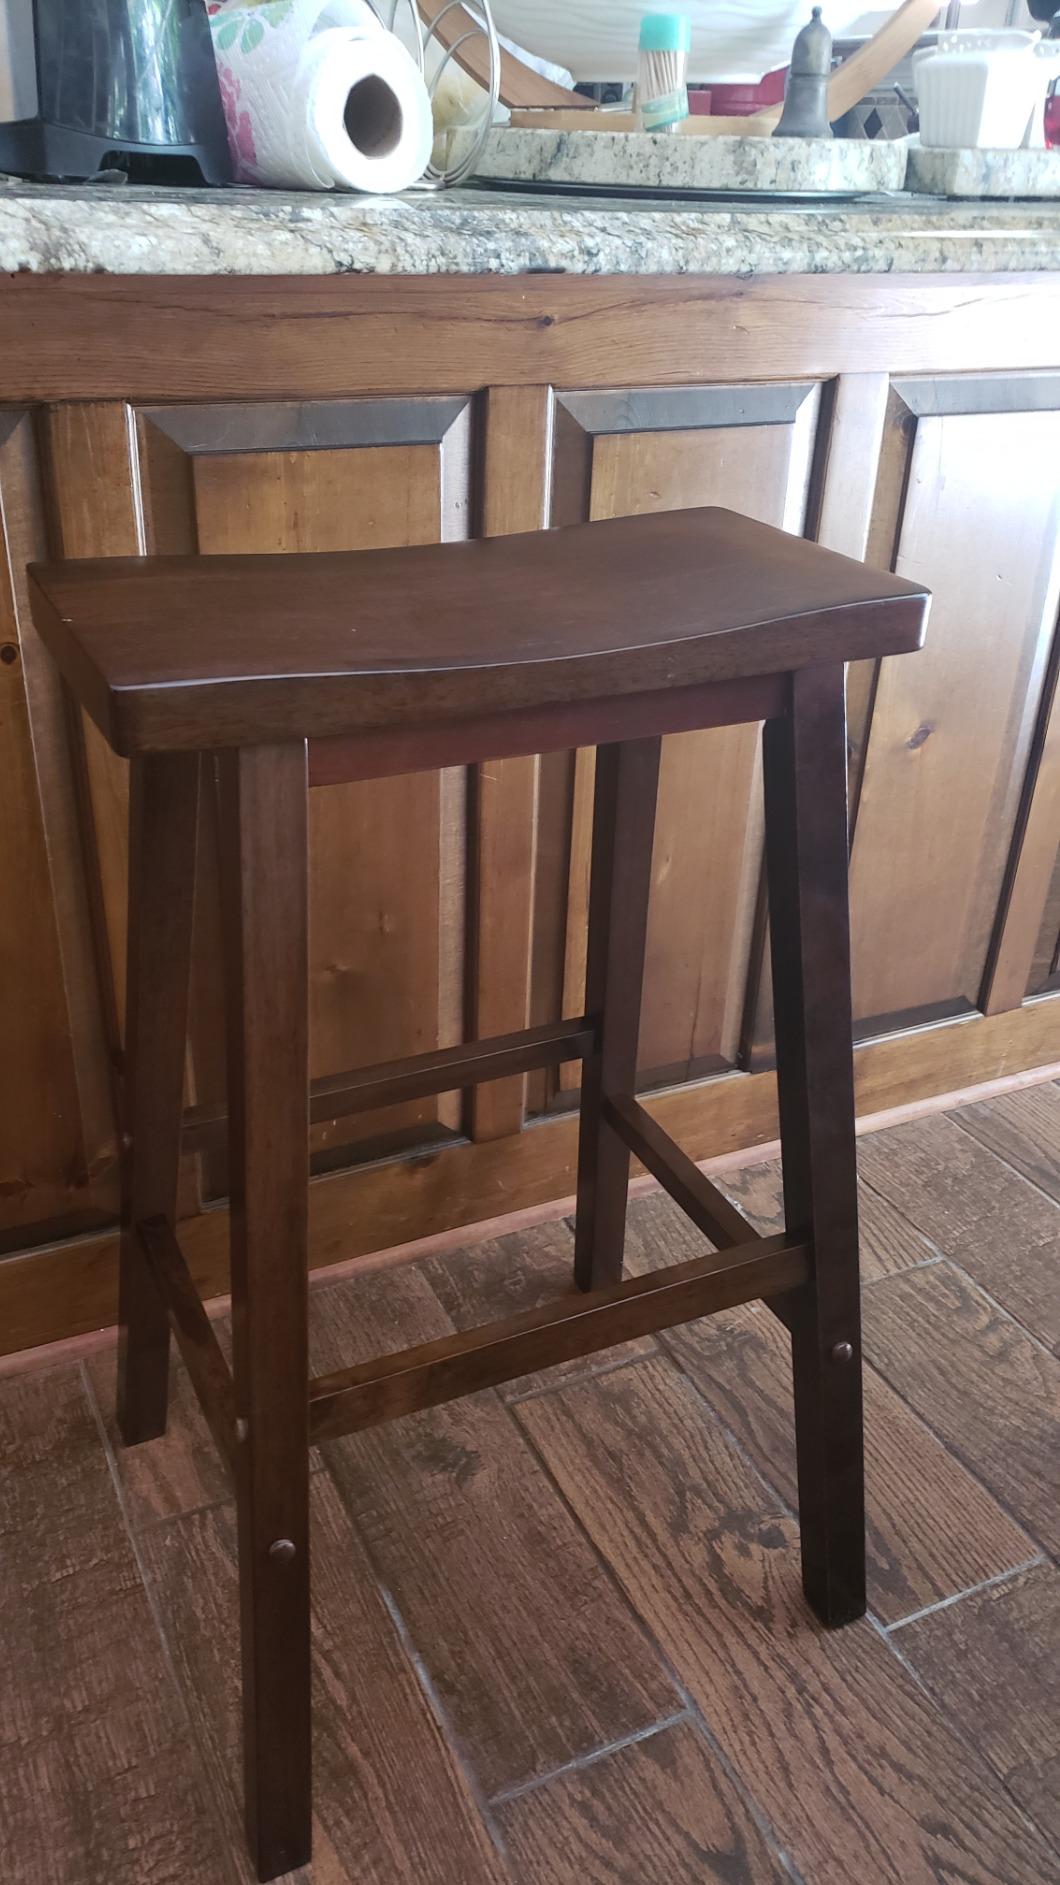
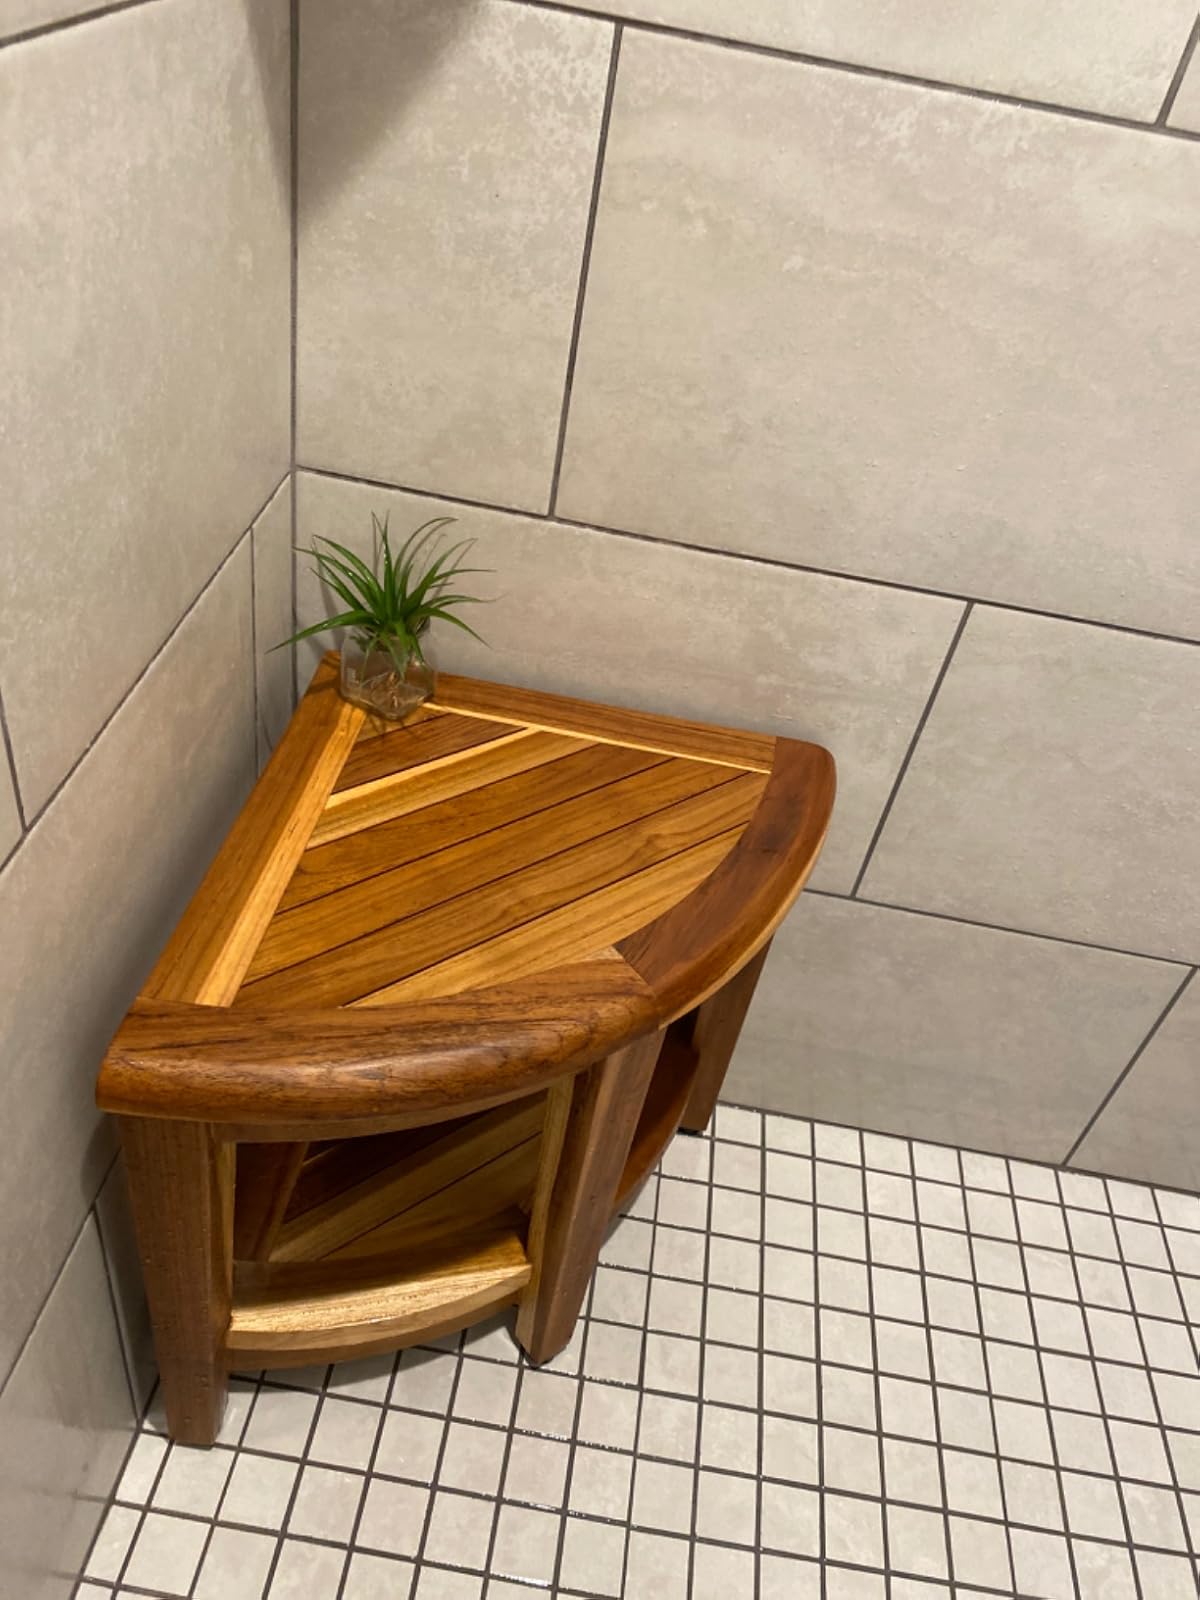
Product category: stool
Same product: no